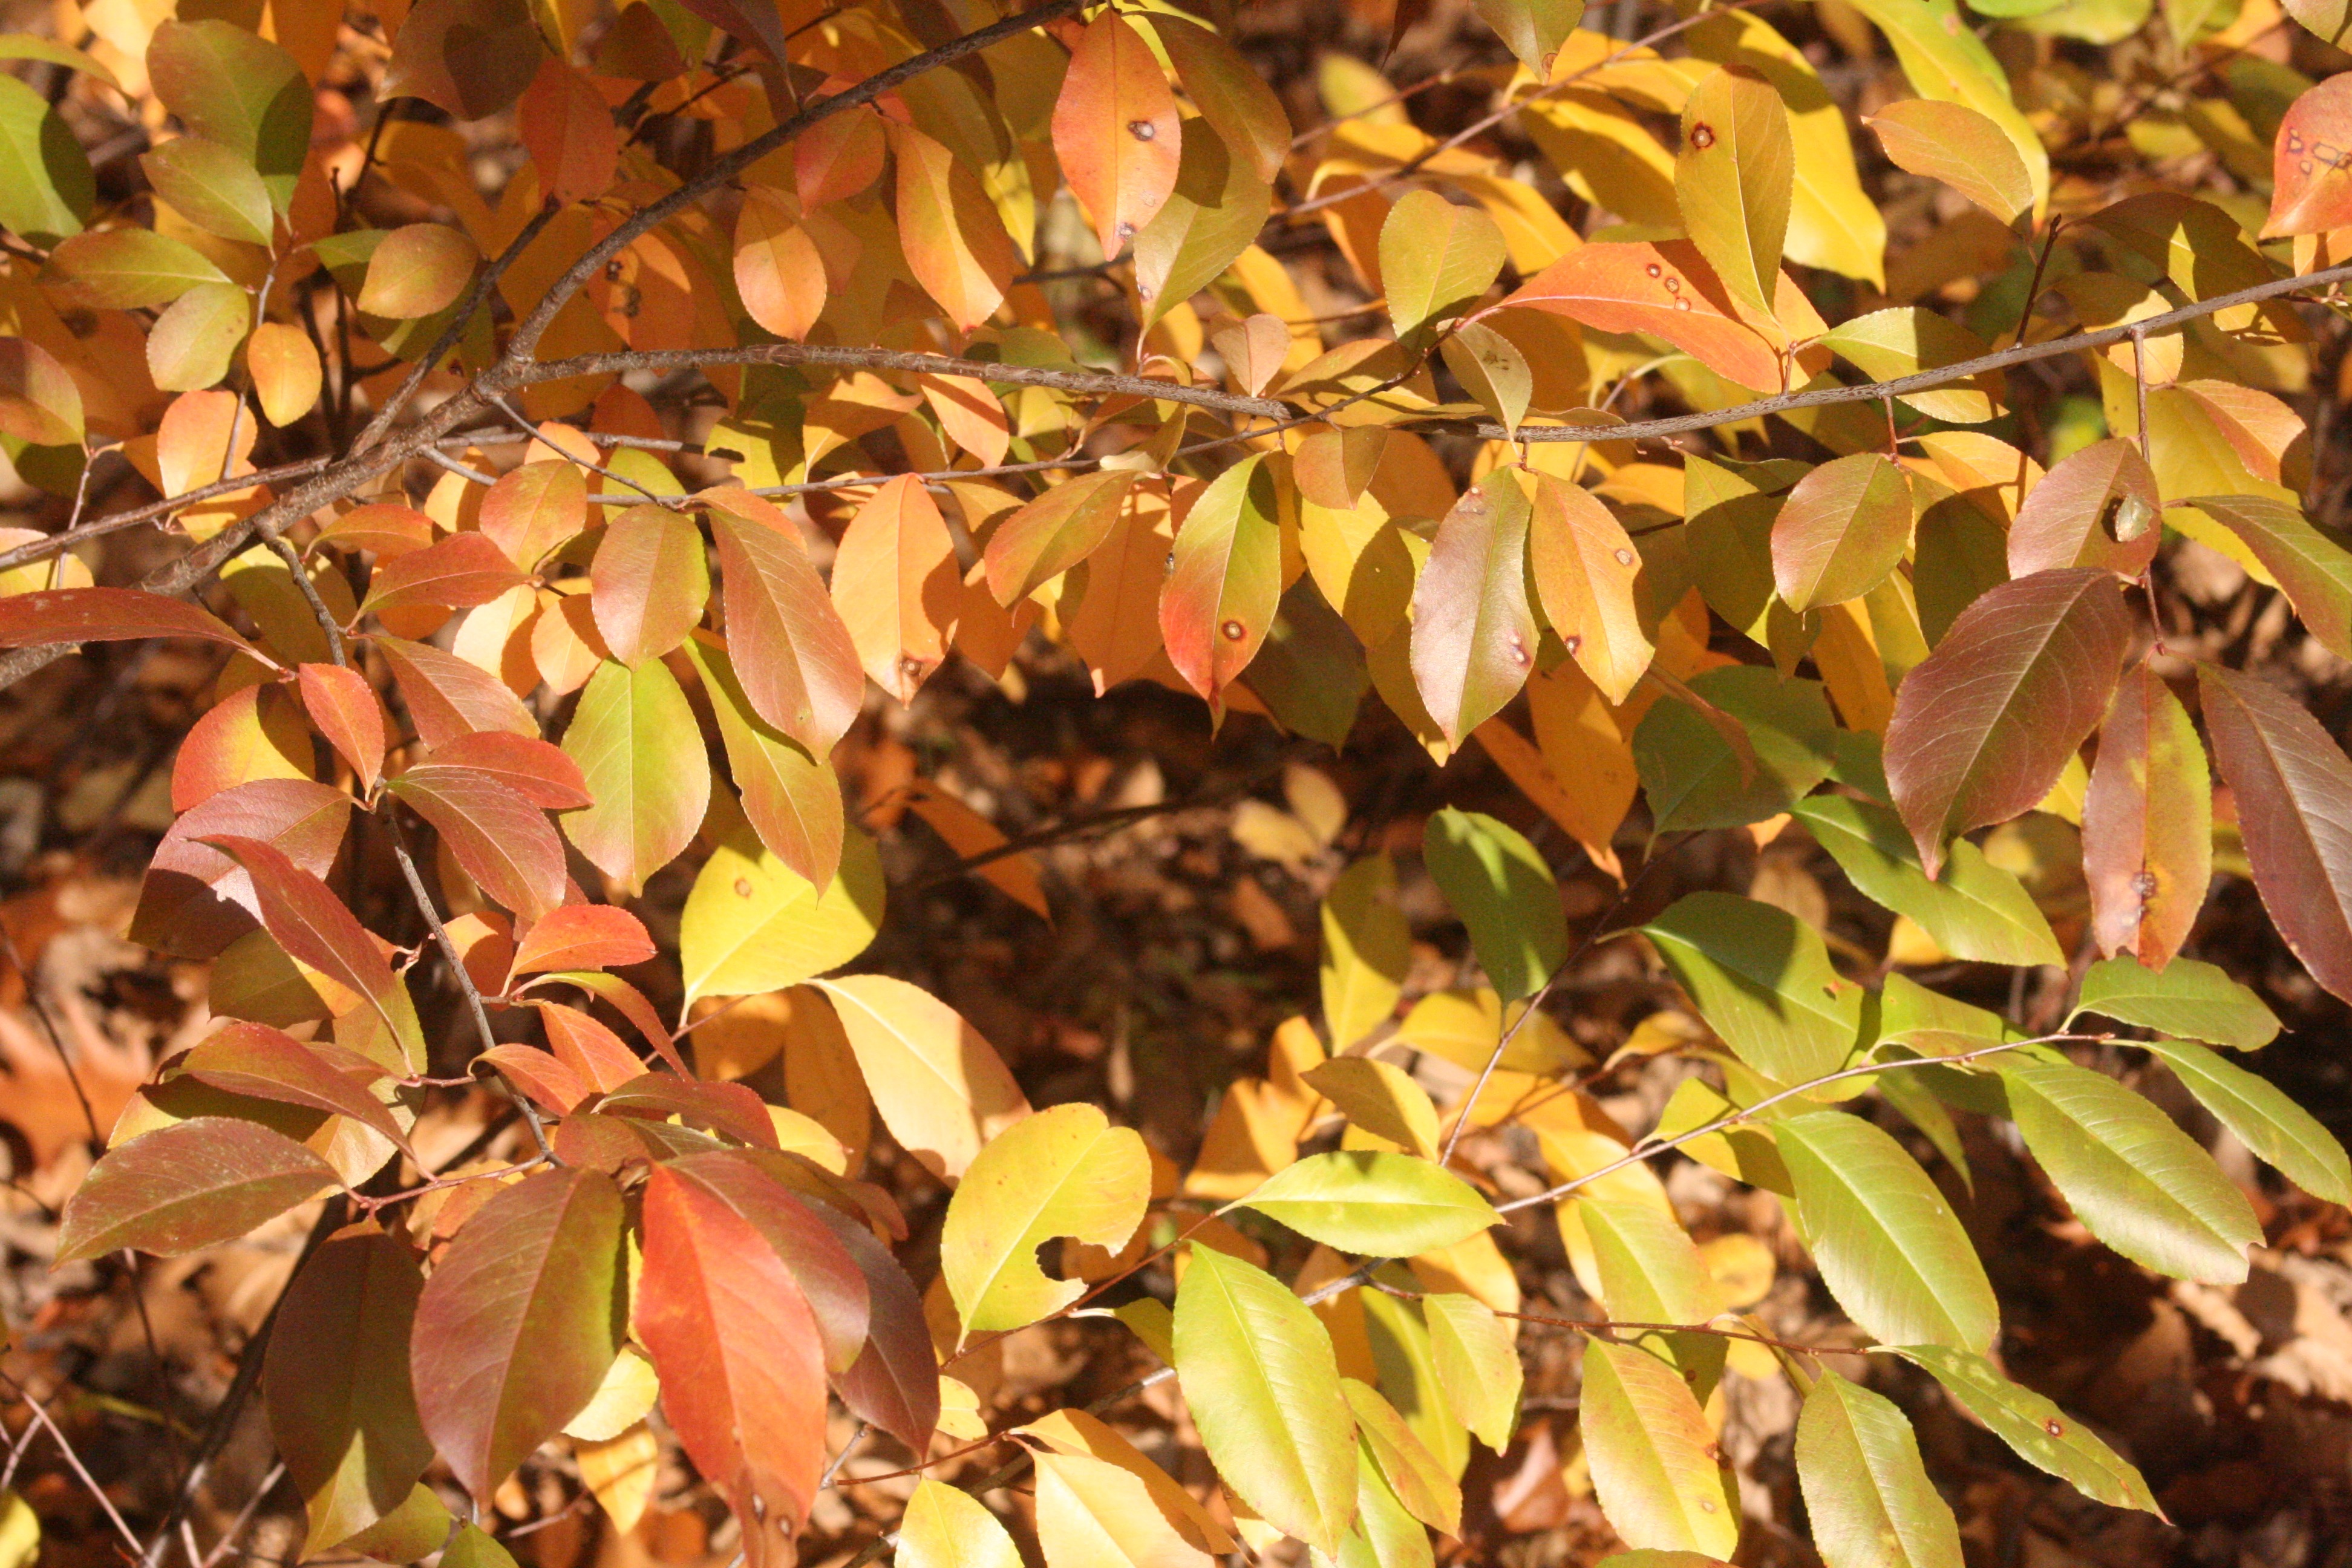
tree, branch, plant, sunlight, leaf, flower, produce, autumn, colorful, flora, season, emerge, leaves, sunny, shrub, deciduous, shiny, fall color, flowering plant, maidenhair tree, woody plant, land plant